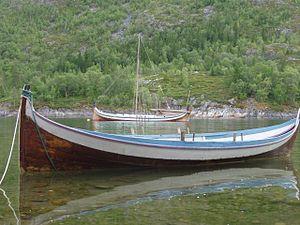
La Vefsna est le cours d'eau le plus important du comté de Nordland, en Norvège.
Un fembøring est un type de bateau traditionnel scandinave en bois, le plus grand des types de bateaux de Nordland, munies de rames et d'une à deux voiles carrées sur un seul mât.